Brentford branch line

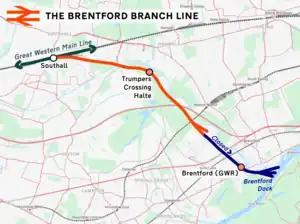
Route map

The Brentford branch line, also known as the Brentford Dock Line, is a freight-only branch railway line in Greater London, England. The route, which opened in 1859, was backed by the Great Western Railway and built by the Great Western & Brentford Railway Company. It ran from Southall to Brentford Dock. In 1964, the line to the wharves was closed. The branch now runs from the Great Western Main Line to a goods yard and waste transfer station in Brentford.